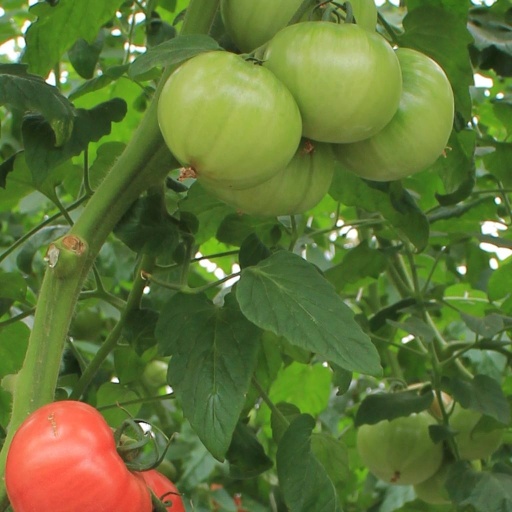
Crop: tomato